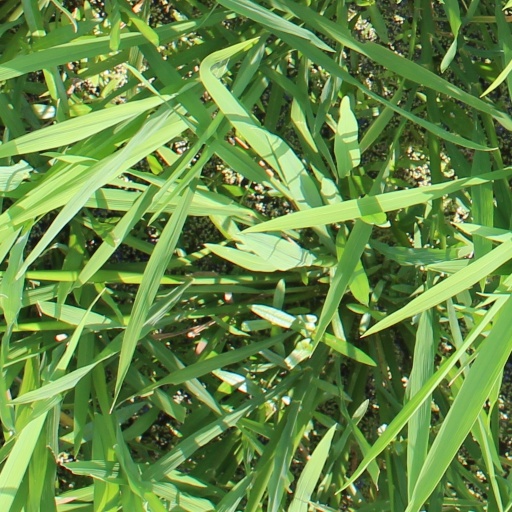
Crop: rice